FC Rubin Kazan

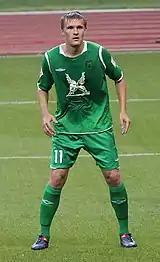
Alexander Bukharov

In 2008, Rubin won the league championship to qualify for the 2009–10 UEFA Champions League Group stage, making them the easternmost team to play in the competition. Their championship season began with a league record seven consecutive wins, including victories against defending champions Zenit St. Petersburg. Rubin clinched its first championship in club history and became only the third club from outside Moscow to win the Russian Premier League (after Spartak-Alania Vladikavkaz and Zenit St. Petersburg).